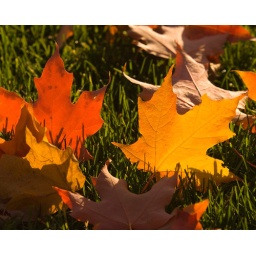
Fall leafs land in the green grass near the Broad Business Complex on Thursday November 3, 2005.